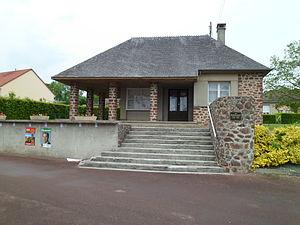
Mairie de fr:Vidouville
Vidouville est une ancienne commune française, située dans le département de la Manche en région Normandie, devenue le 1ᵉʳ janvier 2016 une commune déléguée au sein de la commune nouvelle de Saint-Jean-d'Elle.